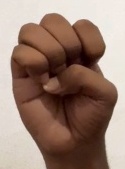
ASL sign: E